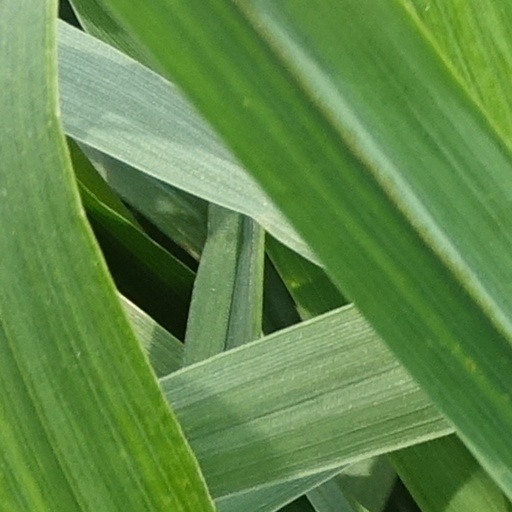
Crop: wheat